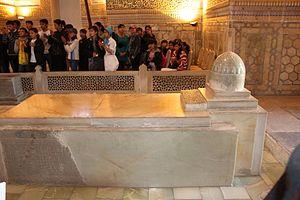
Tombeaux de Gour Emir